Poland national football team

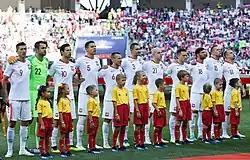
The Poland national team line-up before the third and final group game against Japan on 28 June 2018. Poland won the game 1–0.

Poland's qualifying for the 2006 FIFA World Cup saw eight wins and two defeats. They finished behind England in the qualifying group; but as a result of being the second best second-placed team in the play-offs, they qualified automatically for the finals in Germany. The biggest win of the qualifying phase for Poland was an 8–0 victory over Azerbaijan, in which Tomasz Frankowski scored a hat-trick. The biggest defeat of the qualifying phase for Poland were two defeats against England, losing both home and away games by a scoreline of 1–2.